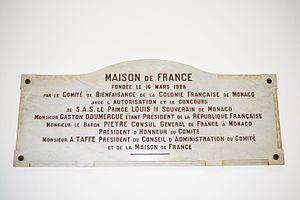
Plaque Maison de France
La Maison de France, sise au 42 rue Grimaldi à Monaco, est un bâtiment de style Belle-Époque de quatre niveaux et qui possède trois grandes salles.